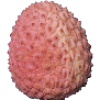
Label: lychee